Answer in natural language. Consider the 3D positions of the objects in the scene and not just the 2D positions in the image. Is the centerpoint of  beautiful wall painting at a higher height than dark brown wooden dresser with six drawers? Choose between the following options: yes or no
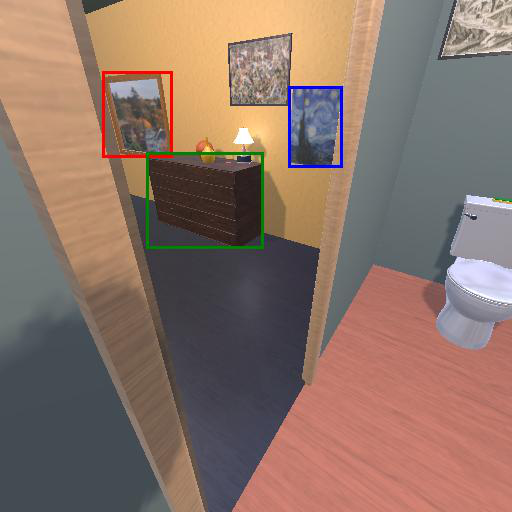
<answer>yes</answer>